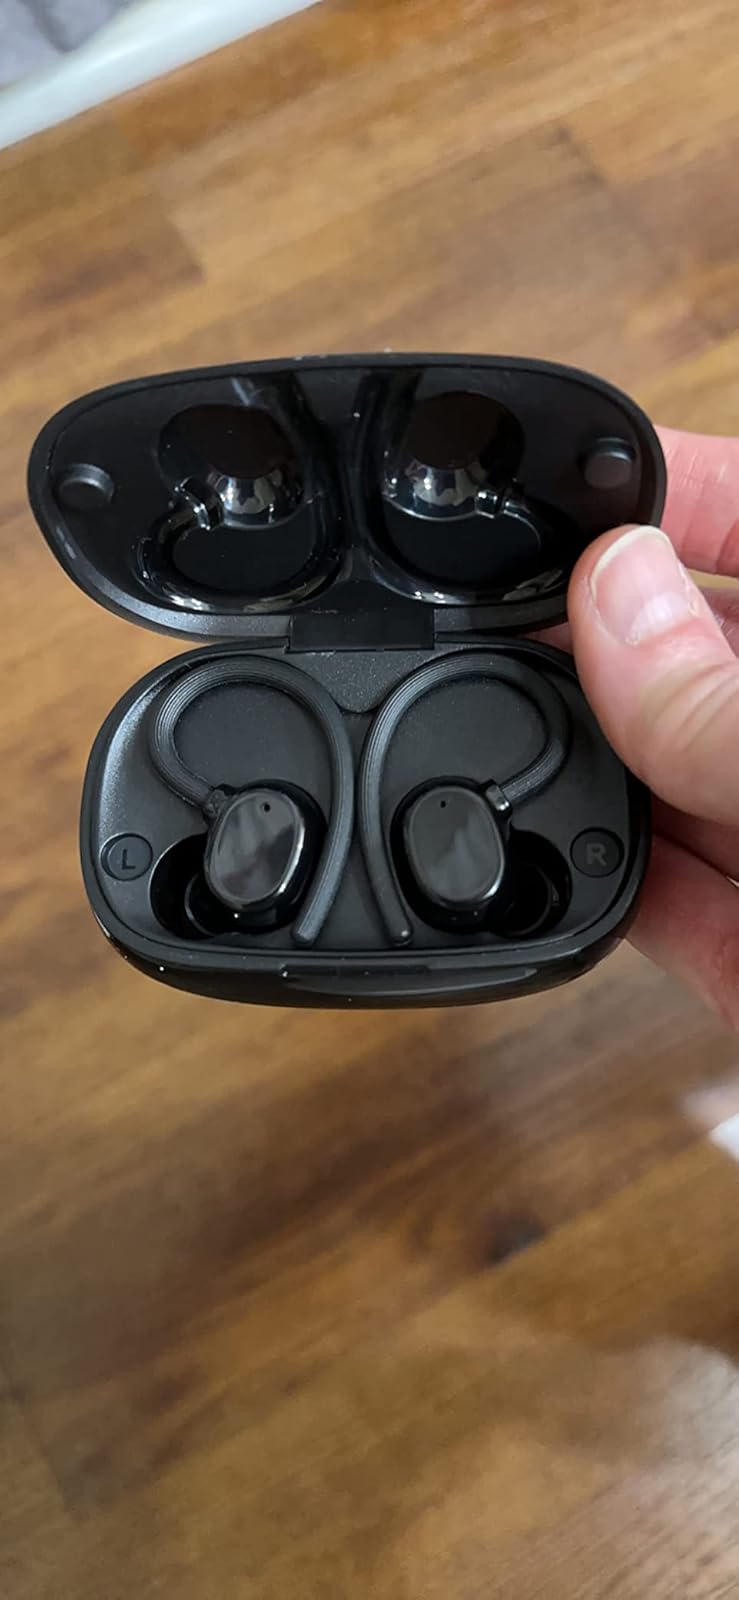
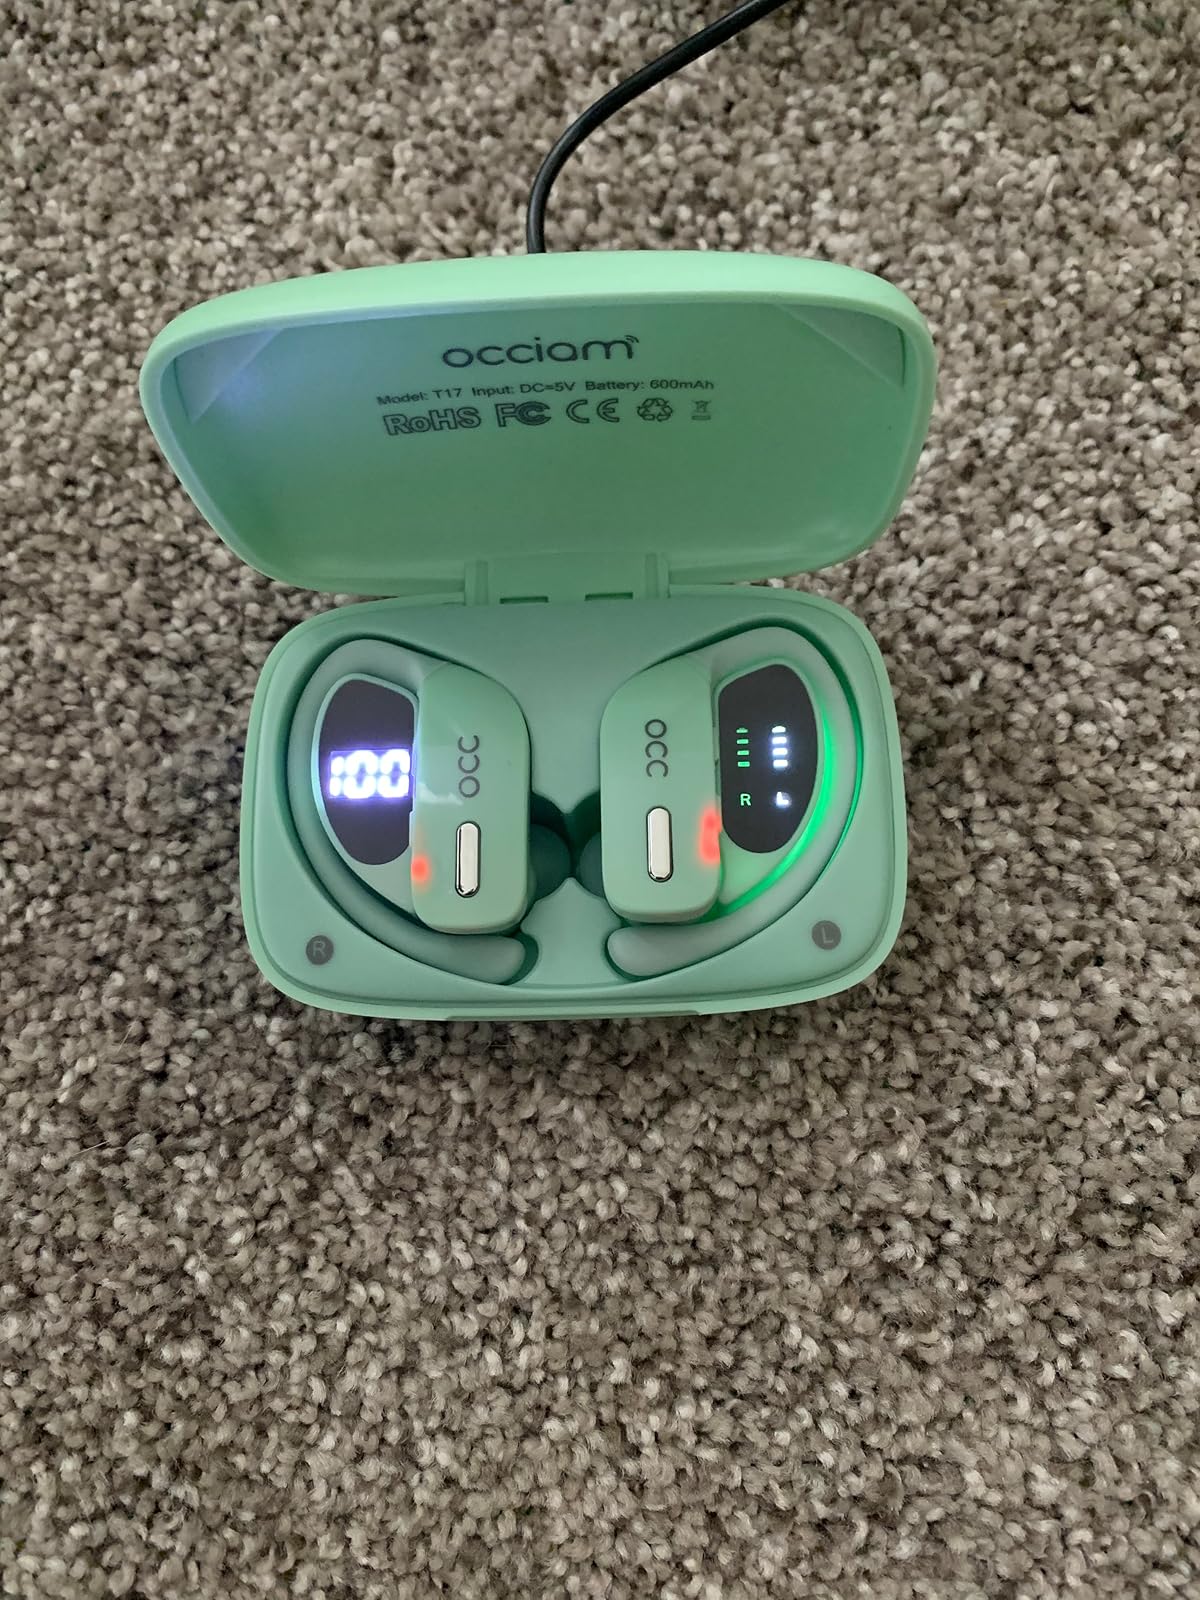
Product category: earbuds
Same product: no